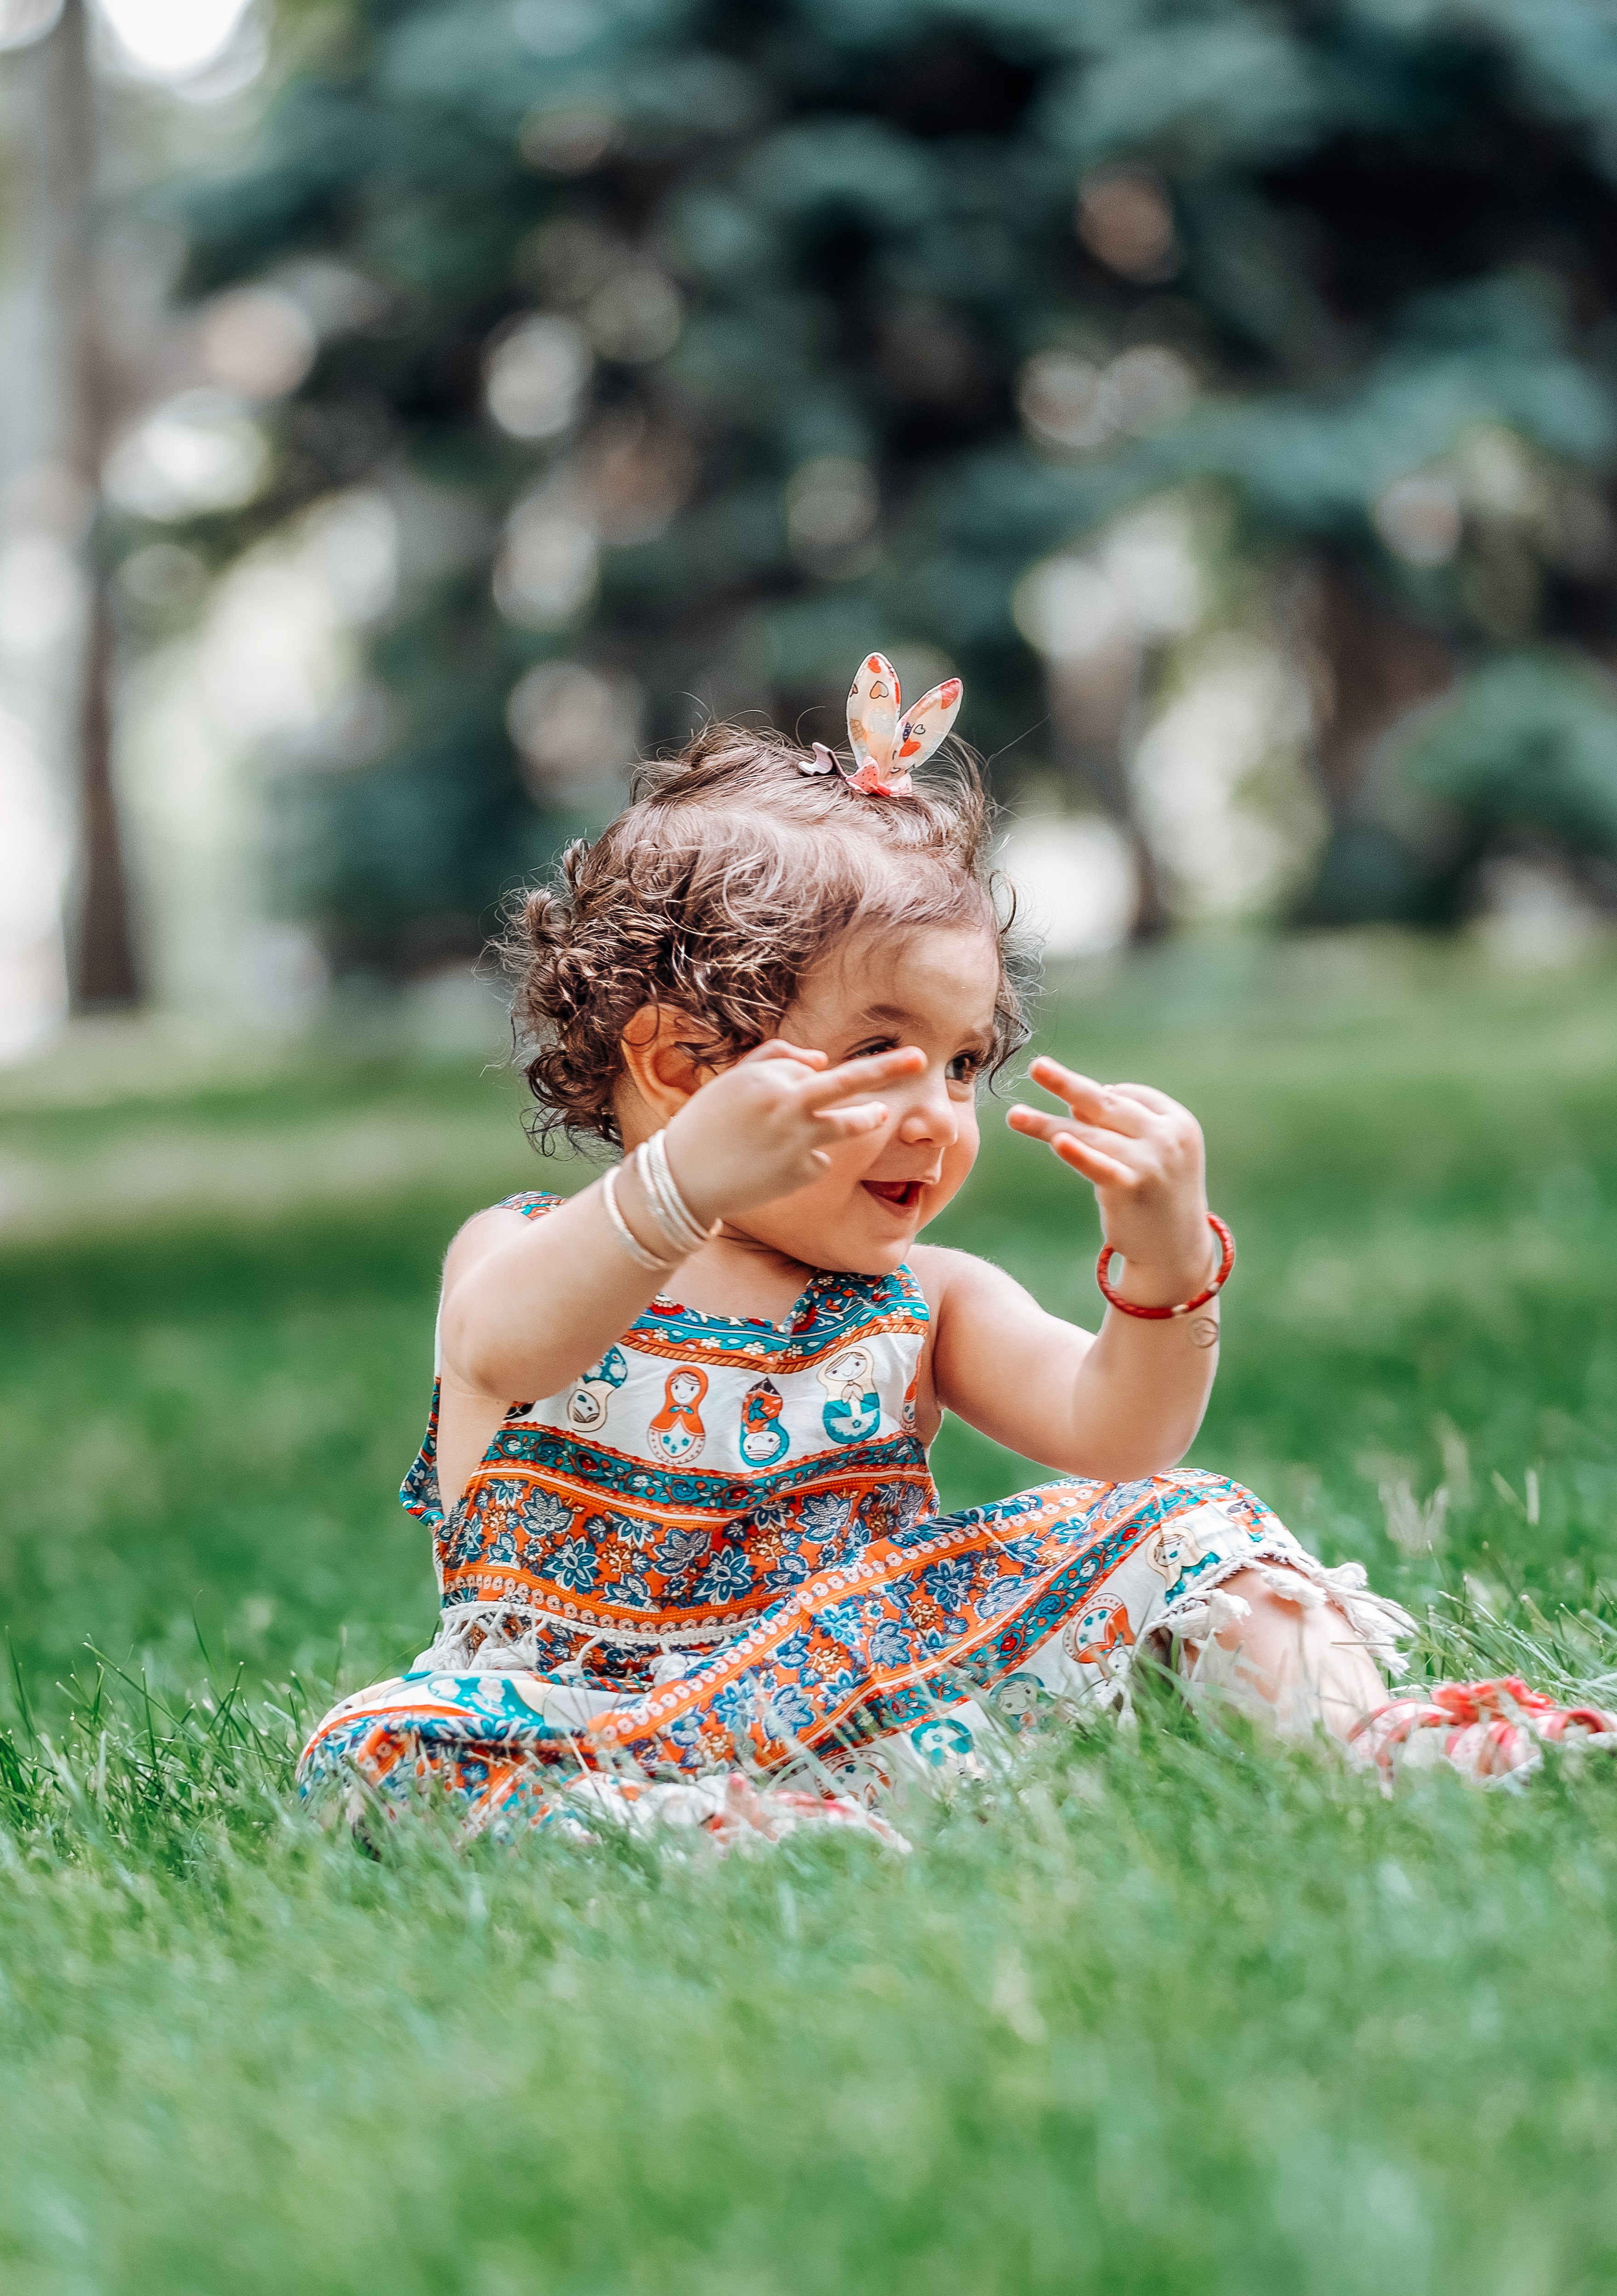
cutie, girl, skin, head, plant, dress, leaf, nature, People in nature, flash photography, happy, grass, Baby toddler clothing, tree, fawn, toddler, summer, leisure, grassland, meadow, baby, recreation, sitting, fun, child, portrait photography, photo shoot, garden, play, vacation